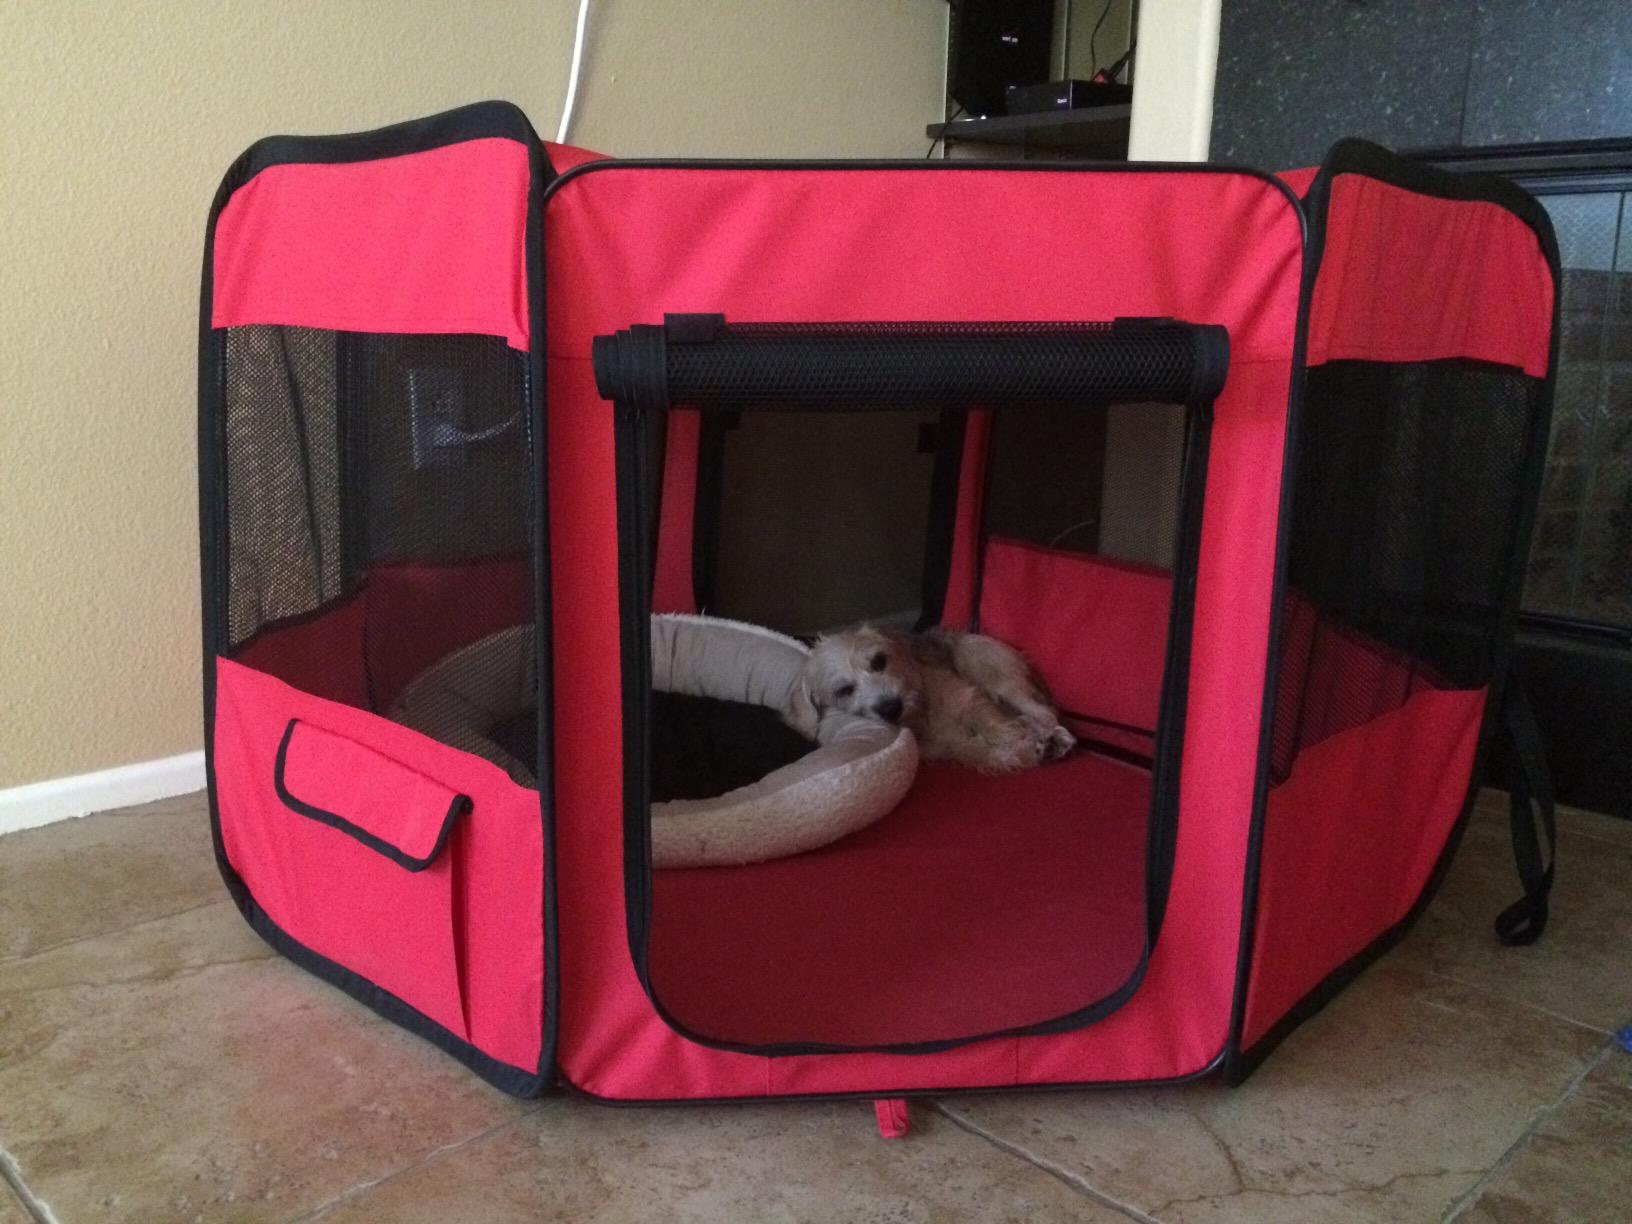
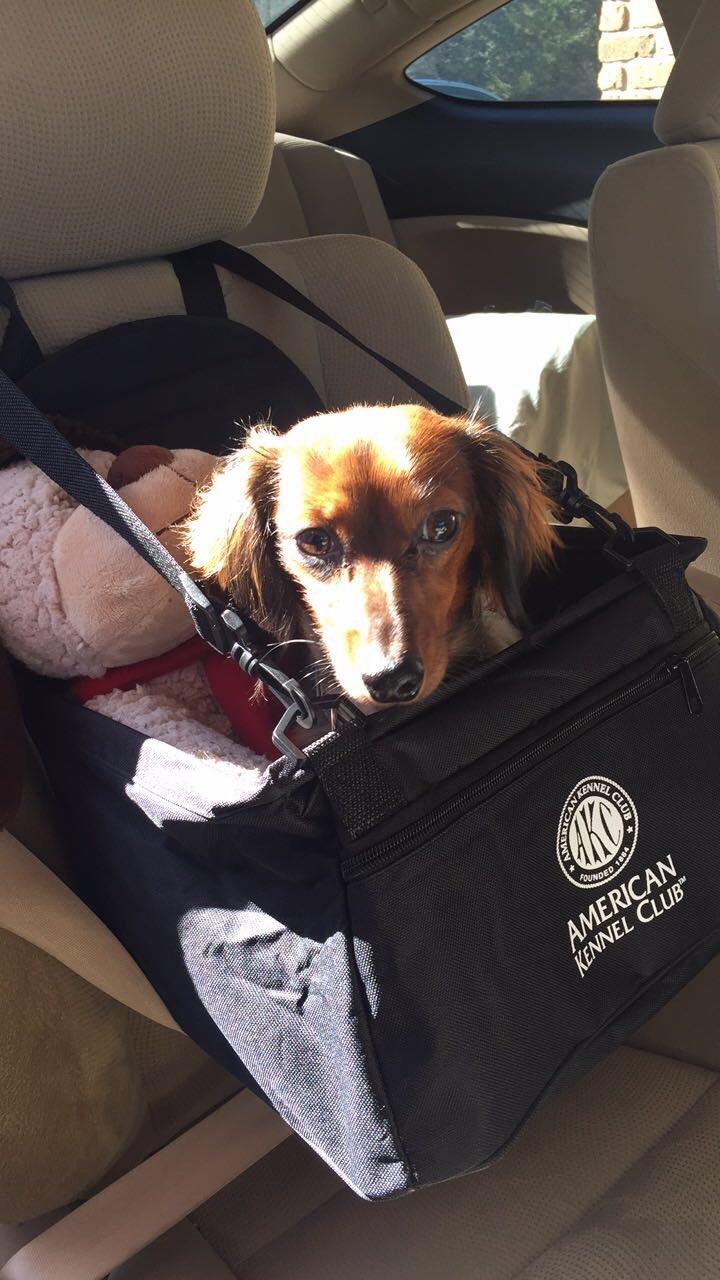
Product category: items_kennel
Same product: no